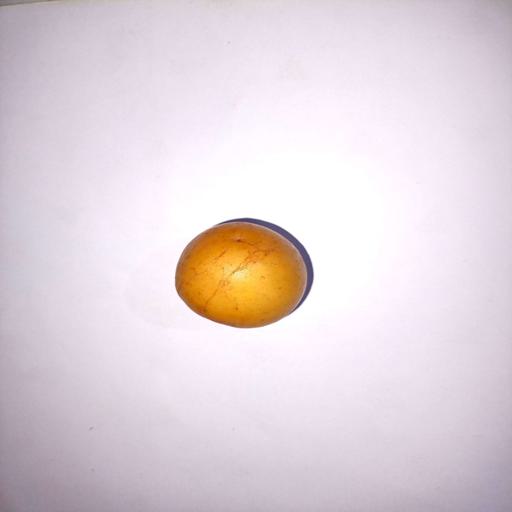
Label: healthy